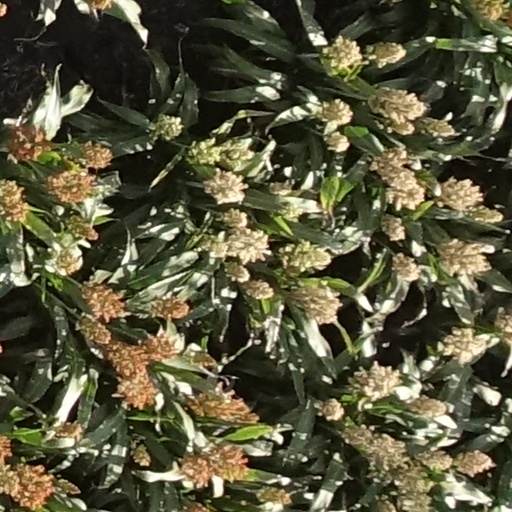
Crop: sorghum